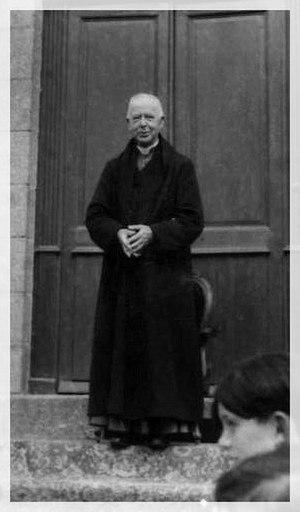
Mgr Serrand, évêque de Saint-Brieuc et Tréguier, vient à Saint-Ilan présider la Fête-Dieu de 1946
François-Jean-Marie Serrand, né le 12 décembre 1874 à Billé, est un évêque catholique français, évêque de Saint-Brieuc du 13 août 1923 jusqu’à sa mort à Saint-Brieuc survenue le 20 mars 1949.